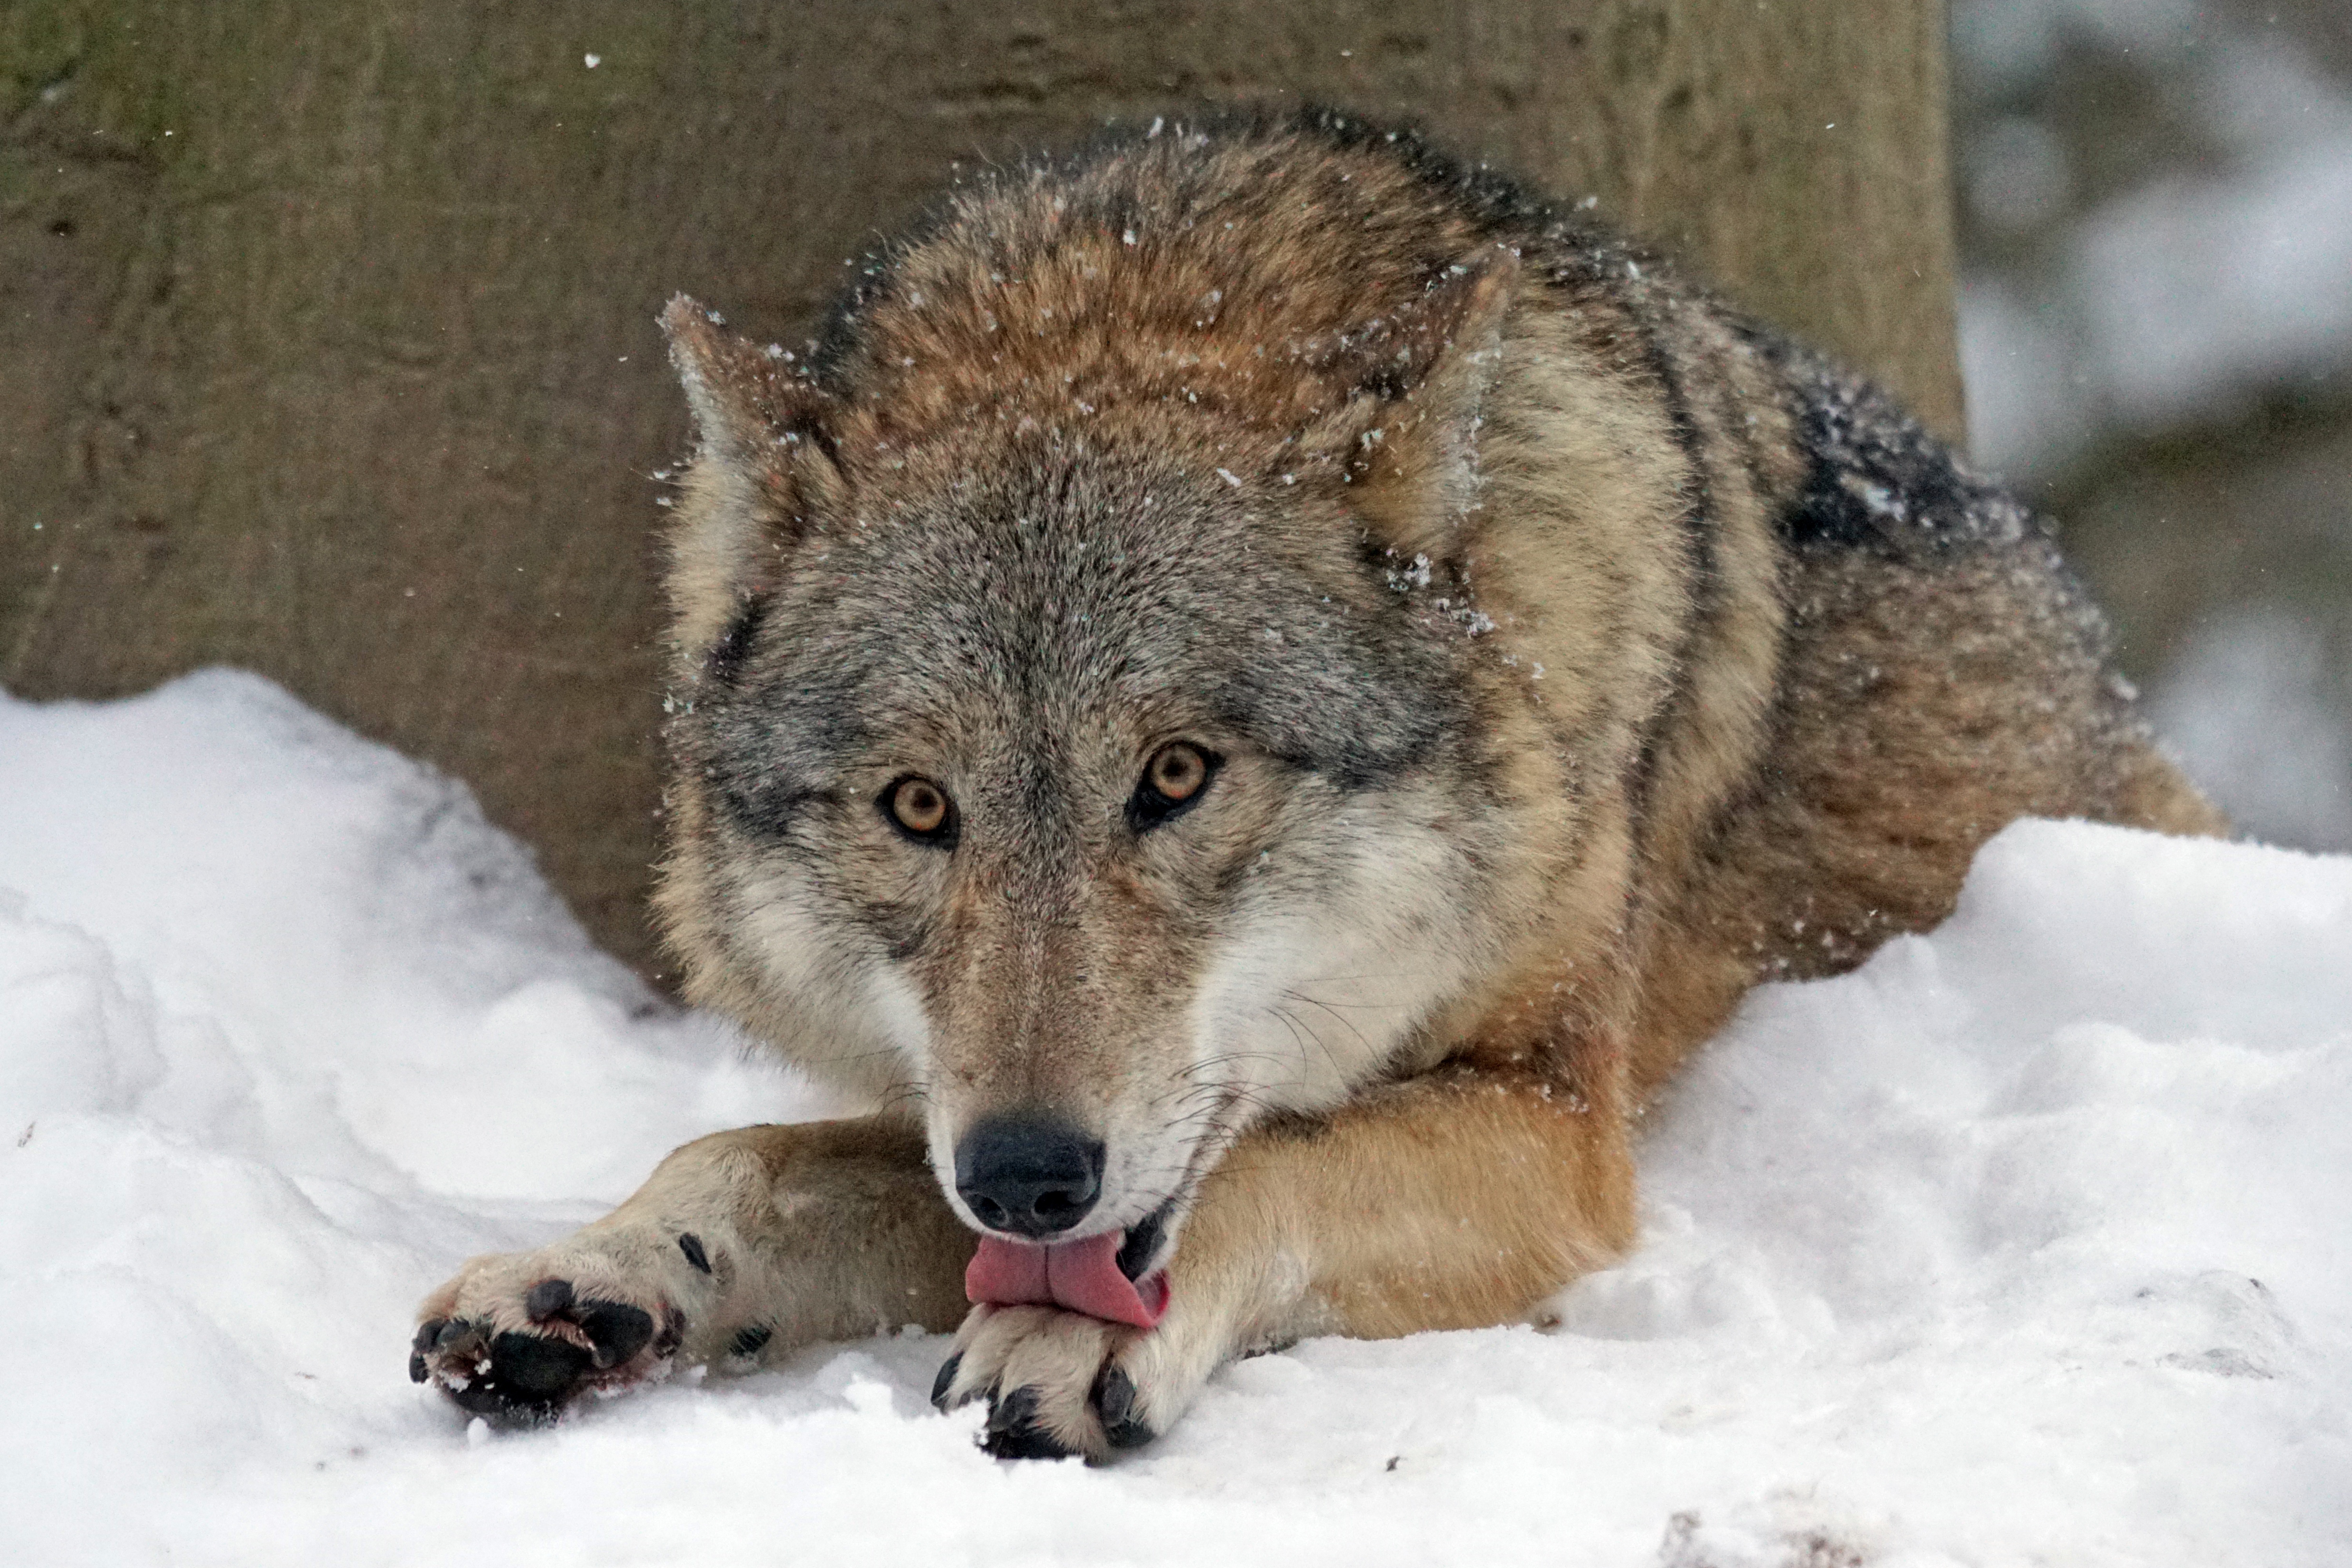
cold, wildlife, mammal, wolf, predator, coyote, fauna, animals, vertebrate, wildlife photography, dangerous, leitwolf, mongolian wolf, dog like mammal, red wolf, saarloos wolfdog, wolfdog, czechoslovakian wolfdog, dog breed group, greenland dog, canis lupus tundrarum, dog crossbreeds